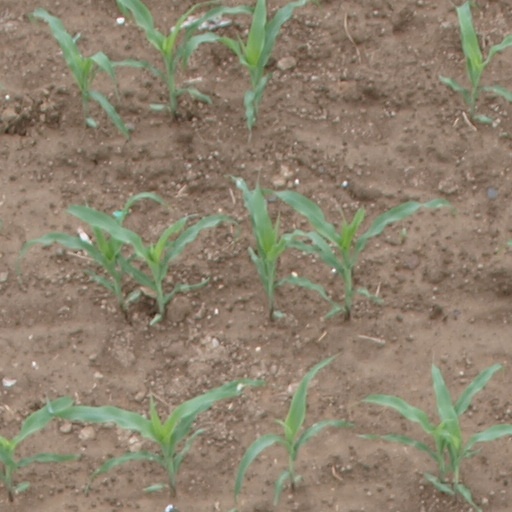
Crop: maize; corn